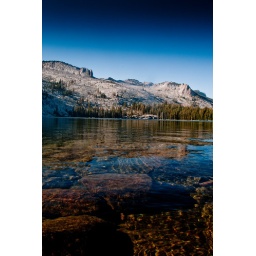
The water in May Lake is so crystal clear you can see right to the bottom